André Chénier

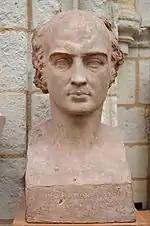
Bust of André Chénier by David d'Angers (1839).

Chénier was born in the Galata district of Constantinople. His family home, destroyed in a fire, was located on the site of the present Saint Pierre Han, in today's Karaköy neighborhood of Istanbul. His father, Louis Chénier, a native of Languedoc, after twenty years in the Levant as a cloth-merchant, was appointed to a position equivalent to that of French consul at Constantinople. His mother, Élisabeth Santi-Lomaca, whose sister was grandmother of Adolphe Thiers, was of Greek Cypriot origin. When André was three years old, his father returned to France, and from 1768 to 1775 served as consul-general of France in Morocco. The family, of which André was the third son, and Marie-Joseph (see below) the fourth, remained in France and for a few years André was given his youthful freedom while living with an aunt in Carcassonne. A square in Carcassonne is named to commemorate him. He distinguished himself as a verse-translator from the classics at the Collège de Navarre in Paris.